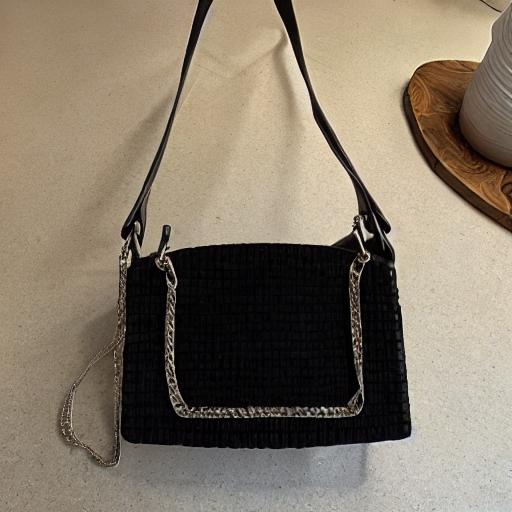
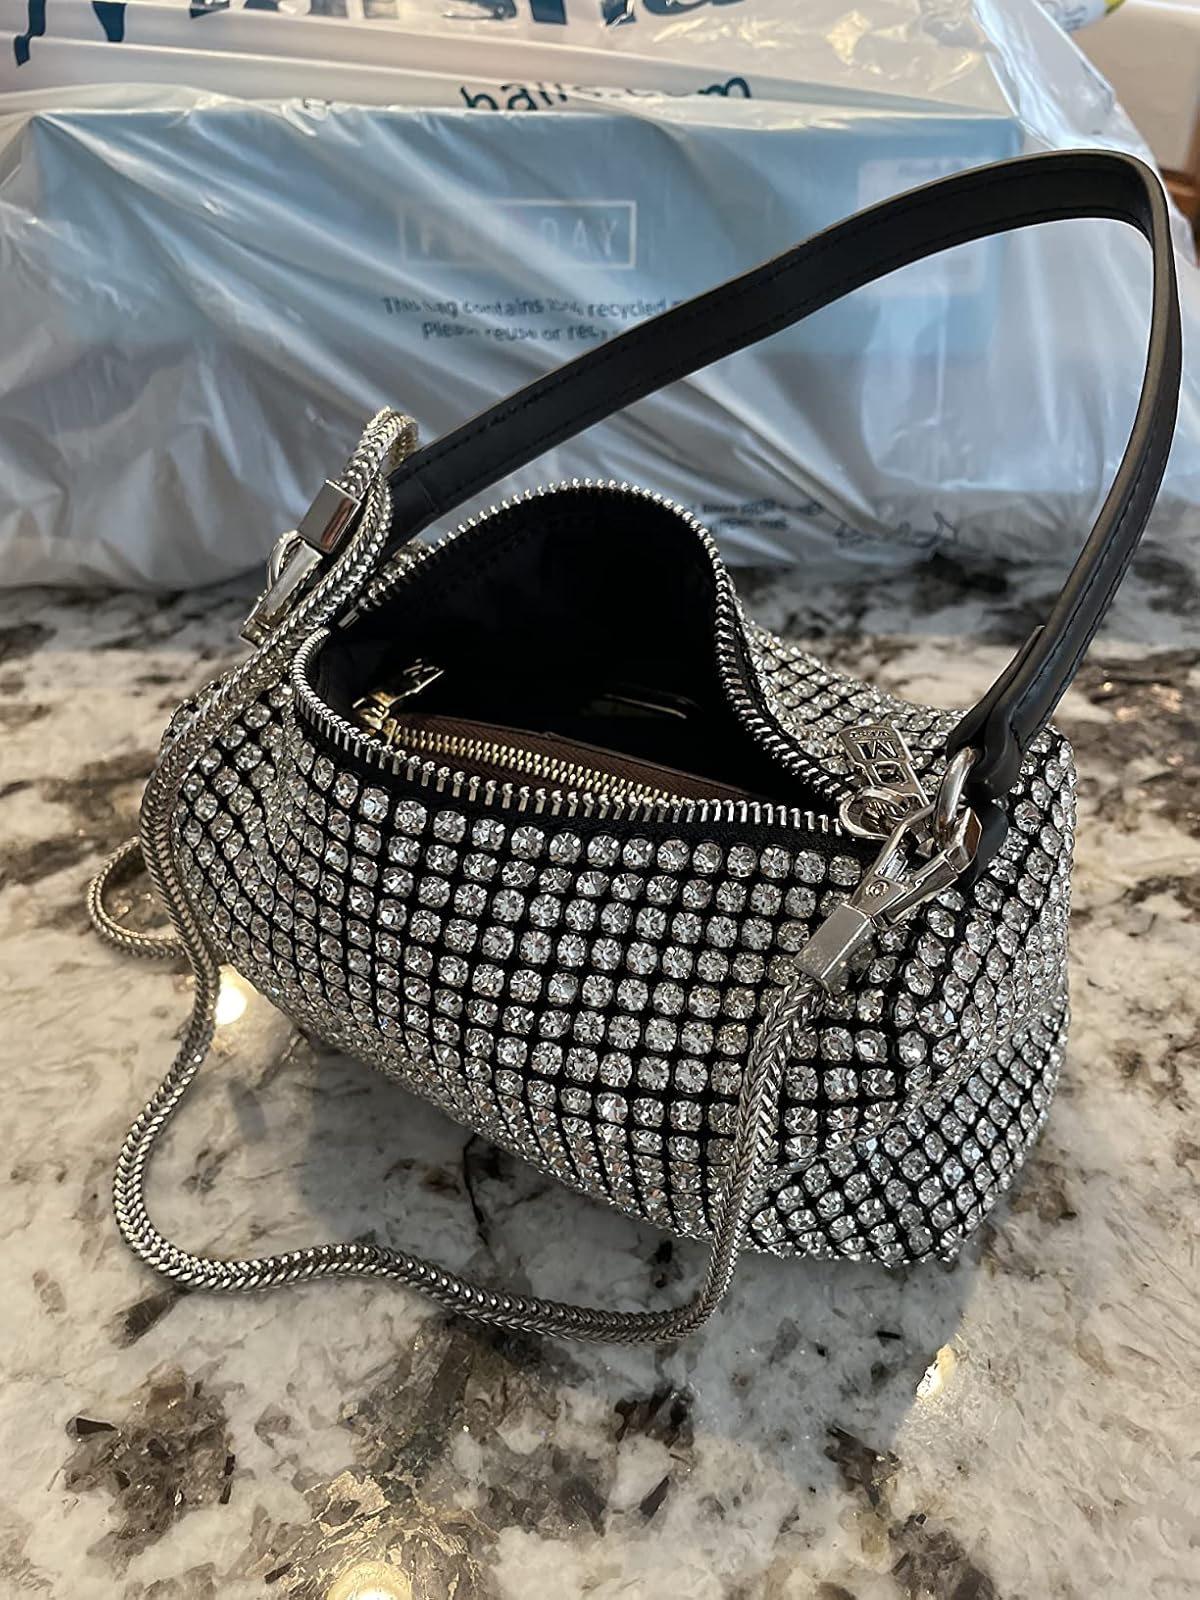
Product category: accessories_handbag
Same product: no